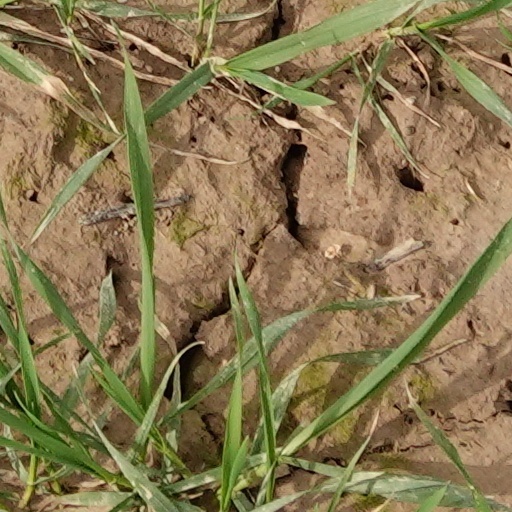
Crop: wheat